Big Butte Creek

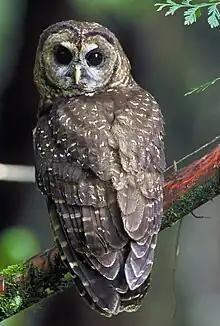
A midsized bird perched on a moss covered limb. It has brown feathers, covered with white to tan spots. Its eyes are round and black, and its beak is short and curved downward.

Some of the most common trees that grow in the Big Butte Creek watershed include four species of fir, two species of pine, incense cedar, and western hemlock. The understory contains plants such as Pacific yew, Pacific madrone, chinquapin, and vine maple. Several invasive species have been reported in the Big Butte Creek watershed, such as Kentucky bluegrass, common bent, drooping brome, and redtop. The spread of these species is most likely due to overgrazing. Sensitive species that grow in the watershed include Howell's yampah, Egg Lake monkeyflower, clustered lady's slipper, green-flowered ginger, Mount Mazama collomia, and Detling's microseris. Mallow and popcorn flower have also been discovered in riparian zones. The Poverty Flats Area of Critical Environmental Concern (ACEC) is home to several rare species of plants, including Bellinger's meadowfoam, Howell's yampah, and Rocky Mountain woodsia.